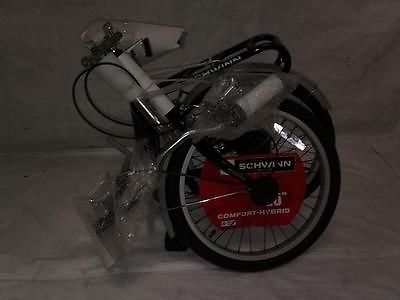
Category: bicycle